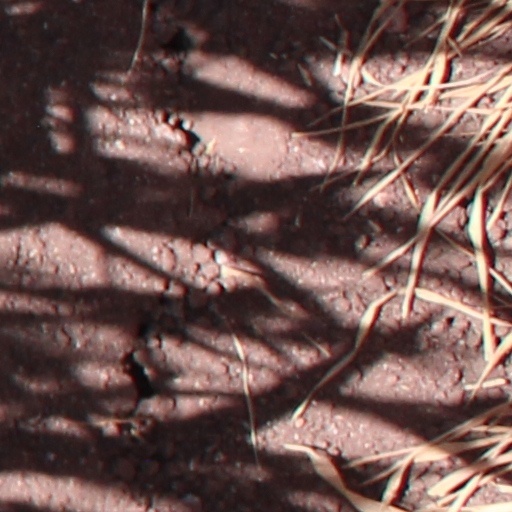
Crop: wheat